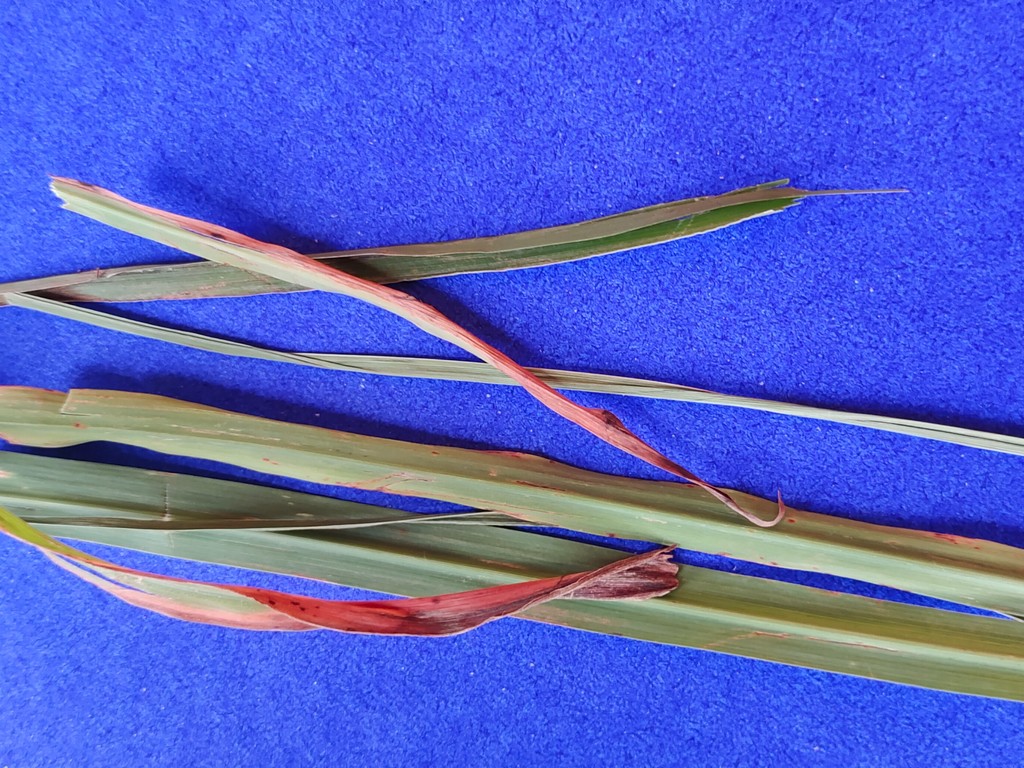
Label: Unhealthy